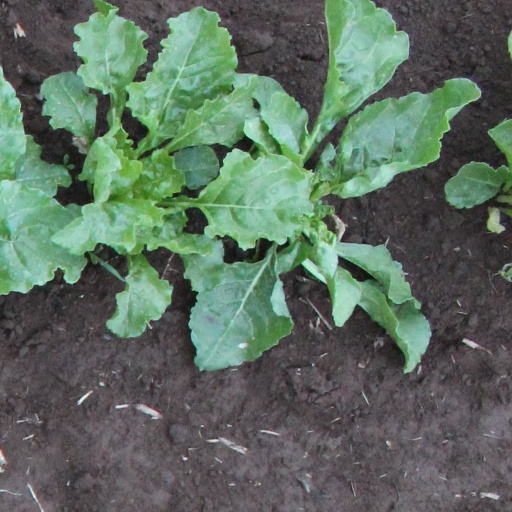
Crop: sugar beet